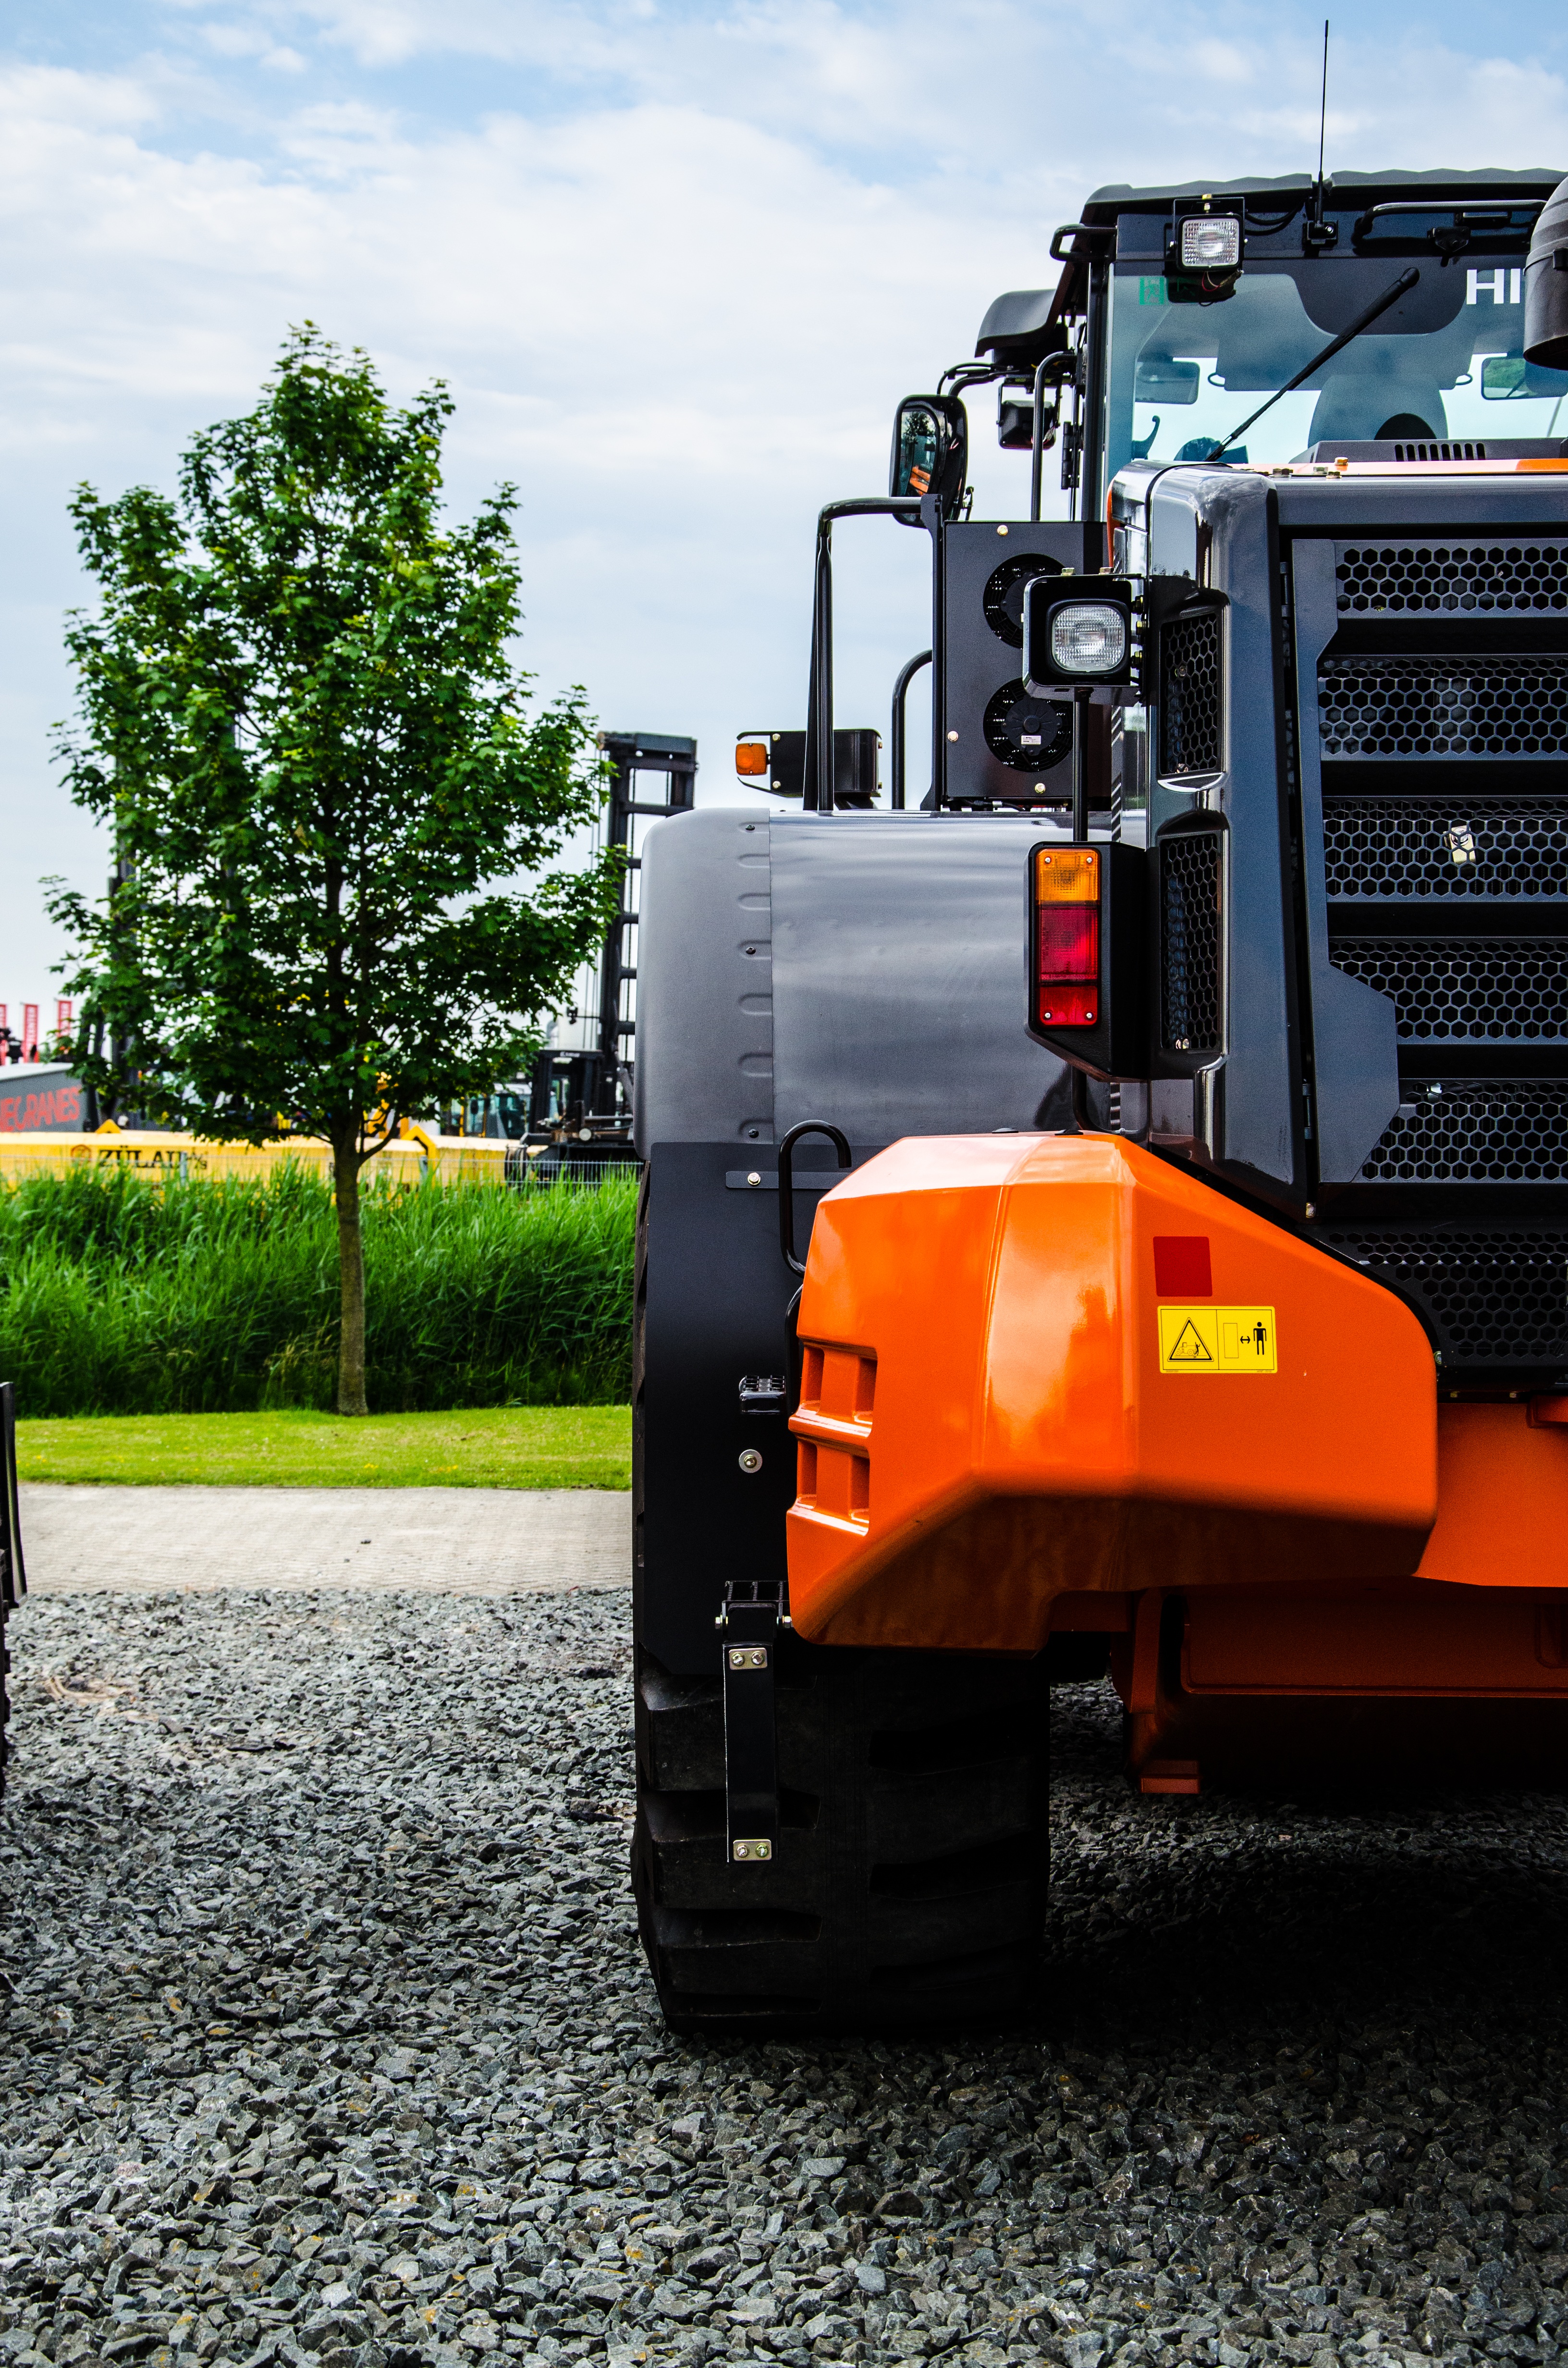
tractor, asphalt, transport, orange, truck, vehicle, locomotive, feeder, velkkola, land vehicle